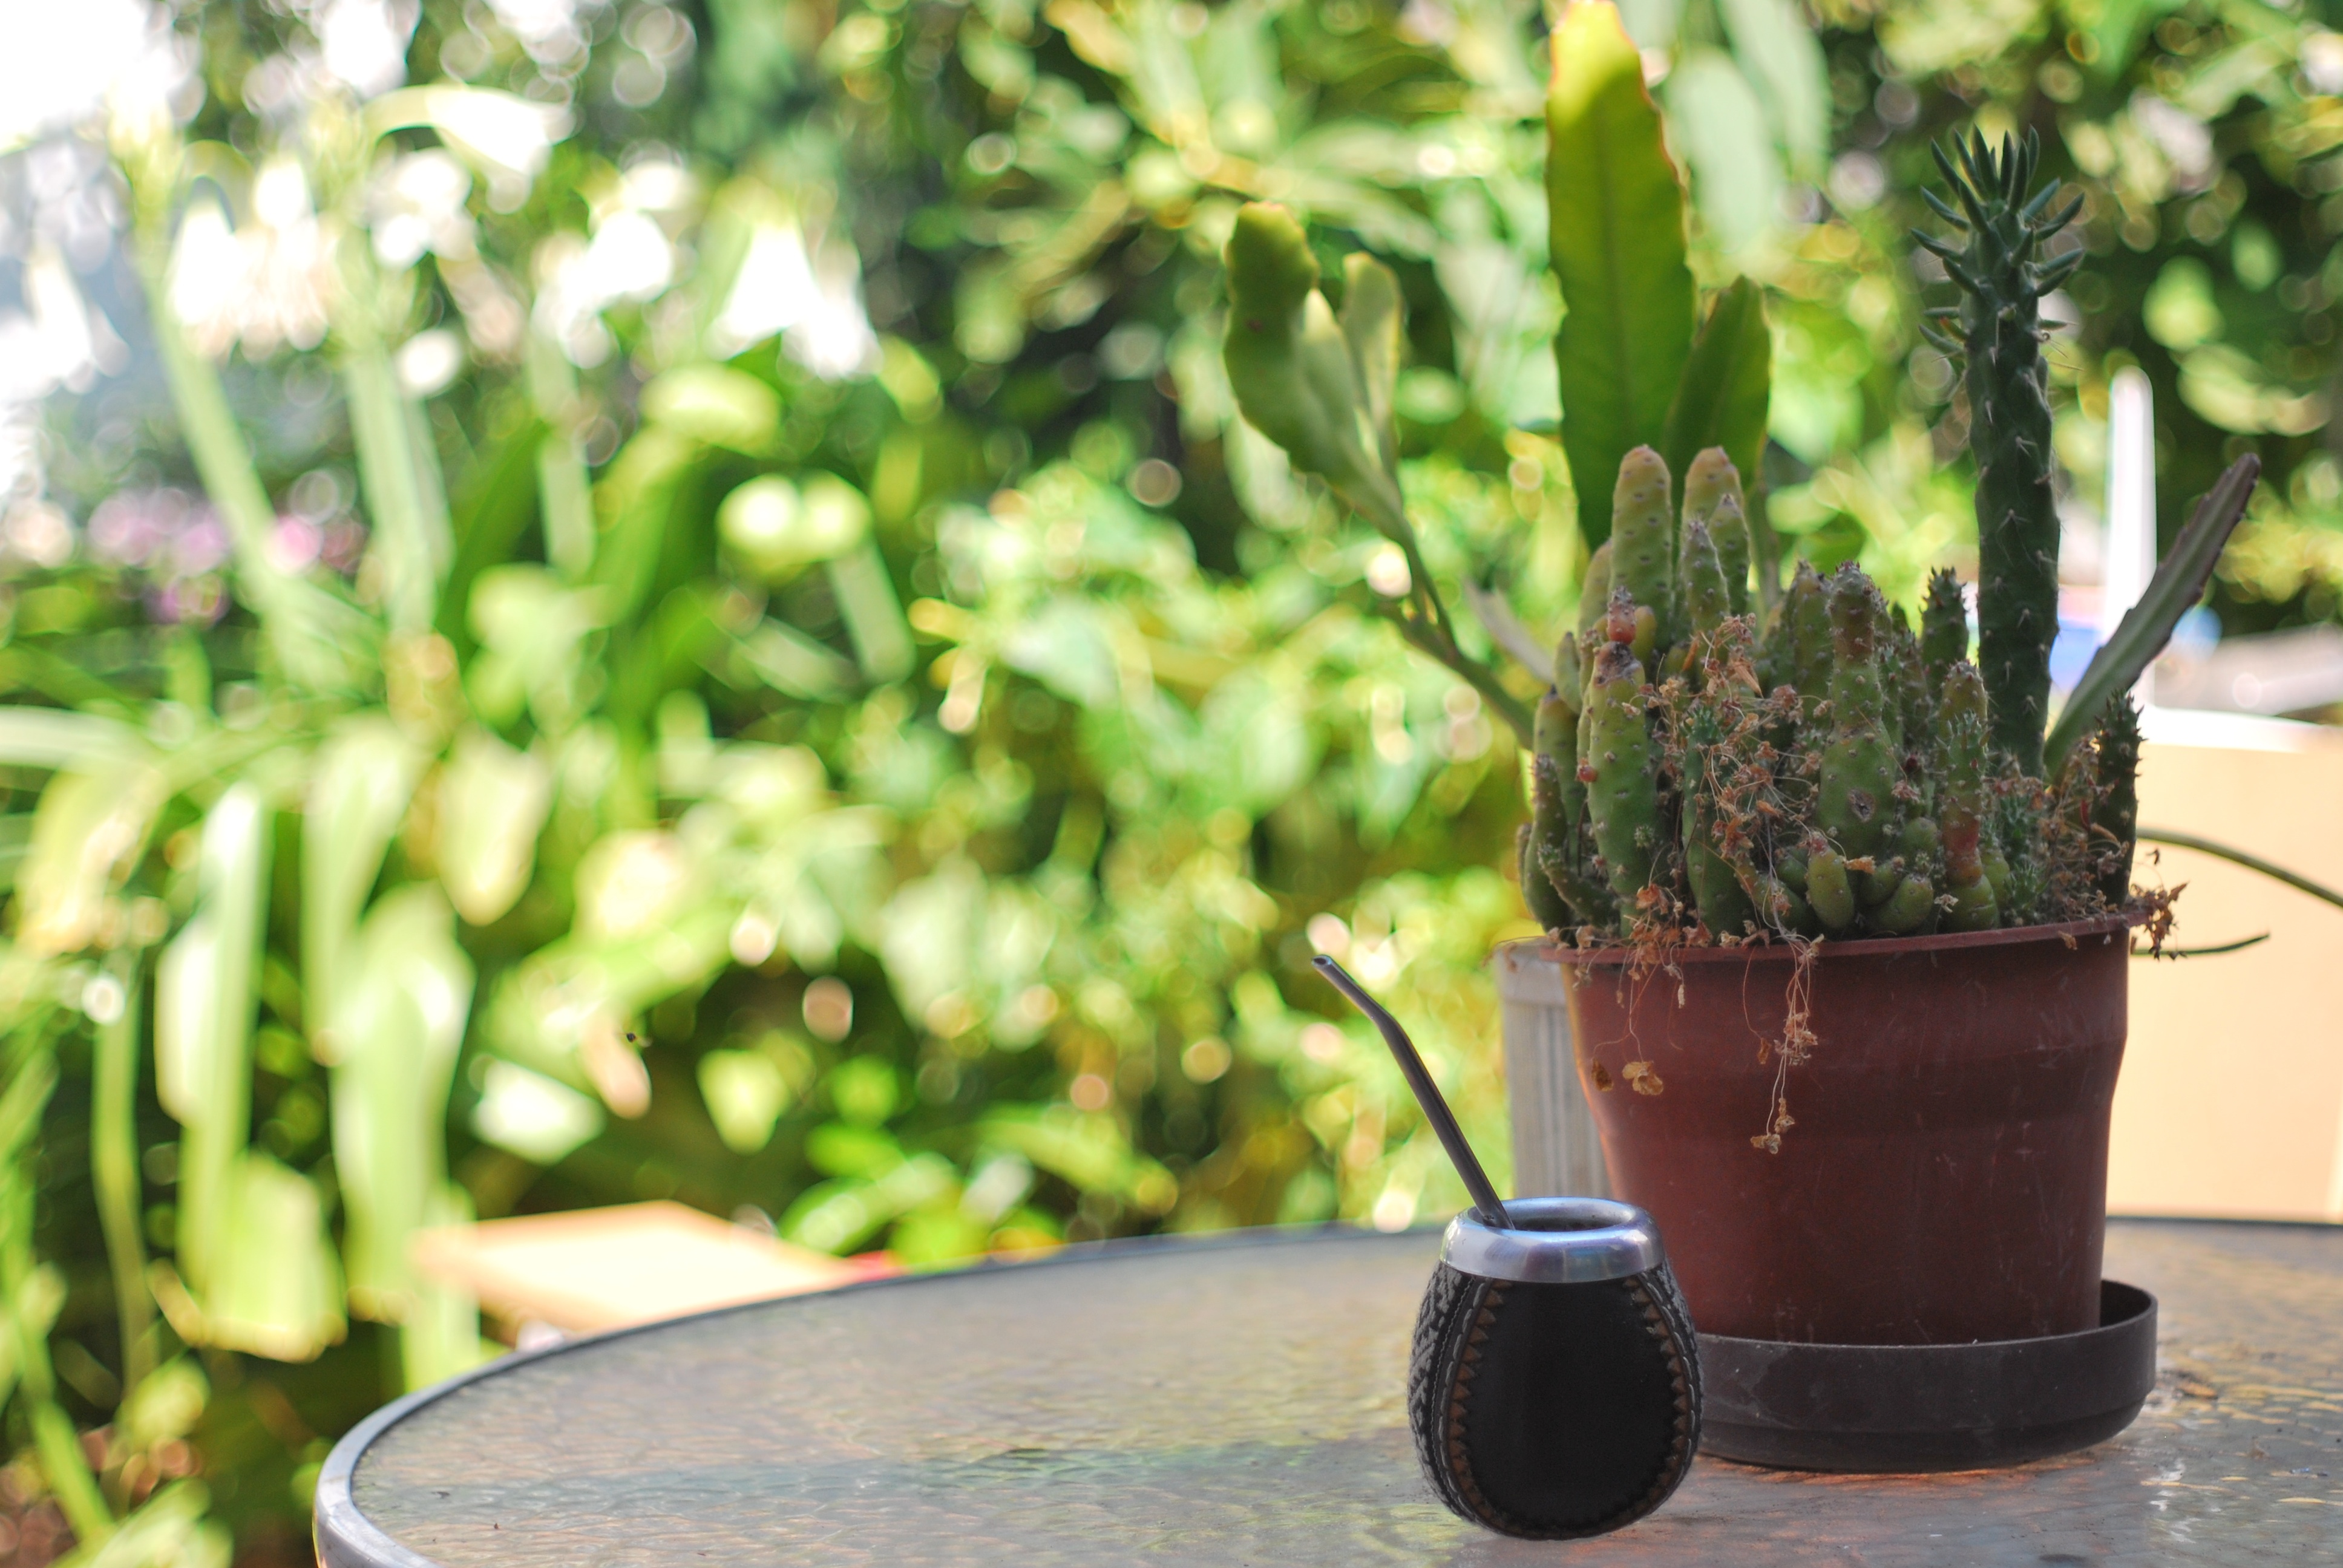
grass, plant, lawn, flower, green, produce, backyard, soil, botany, garden, houseplant, flowerpot, flowering plant, grass family, land plant